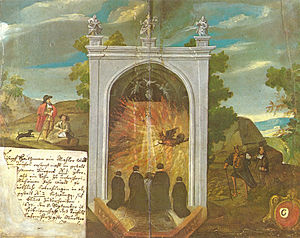
Sigbrit Villoms / Anklager om trolddom
I 1500-tallets tankeverden var djævelen altid parat til at indgå aftaler om menneskers sjæl, som han gjorde med Faust.
Sigbrit Villoms, kaldet mor Sigbrit, var mor til Dyveke, Christian 2.s frille. På gravstenen står hendes hollandske døbenavn Sibrecht, der blev fordansket til Sigbrit. Den nederste del af gravstenen befinder sig i dag på Nationalmuseet.